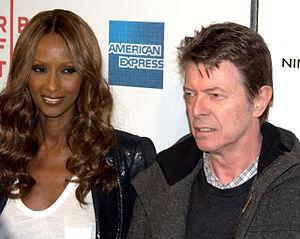
David Robert Jones dit David Bowie [ˈdeɪvɪd ˈbəʊi] est un auteur-compositeur-interprète et acteur anglais né le 8 janvier 1947 à Londres et mort le 10 janvier 2016 à New York.
Iman Mohamed Abdulmajid, dite Iman, née le 25 juillet 1955 à Mogadiscio, est un mannequin somalien naturalisé américain. Elle est par ailleurs actrice et femme d'affaires.